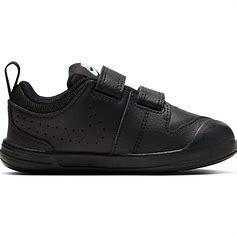
Brand: Nike
Model: Pico 5